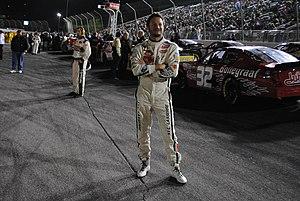
NASCAR K&amp
Lucas Lasserre, né le 9 mars 1978 à Pau, est un pilote automobile français engagé en Nascar Whelen Euro Series. Il court actuellement avec l'équipe MISHUMOTORS.